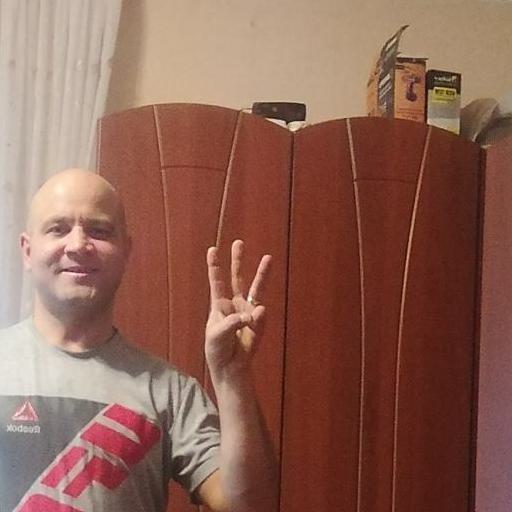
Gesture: three